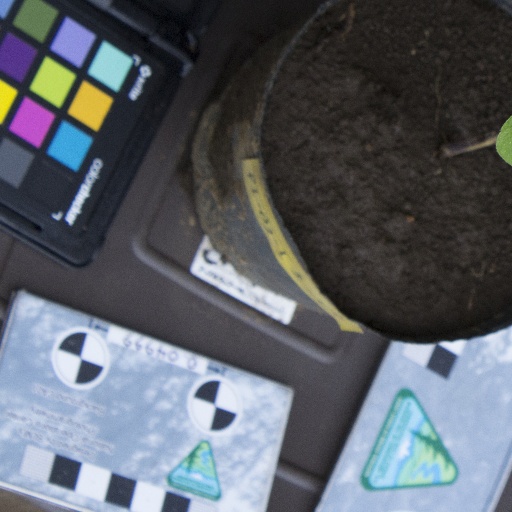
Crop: soybean